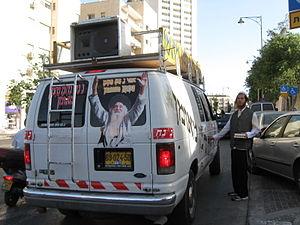
Na Nah Nahma Nahman Méouman est une formule, comparable à un mantra, chantée par les disciples de Yisroel Dov Ber Odesser, auquel elle aurait été miraculeusement transmise par l'esprit du rabbi hassidique Nahman de Ouman, fondateur au XVIIᵉ siècle du mouvement Bresloff. Elle résume un judaïsme de la joie qui se veut éclairé par le Zohar et opposé au judaïsme de la pénitence qu'enseignent traditionnellement dans les yeshivas les rabbins commentant le Talmud.